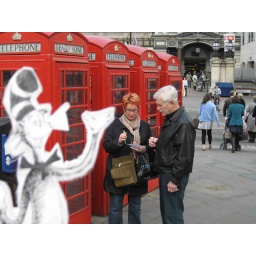
The Cat in the Hat queues for a phone box